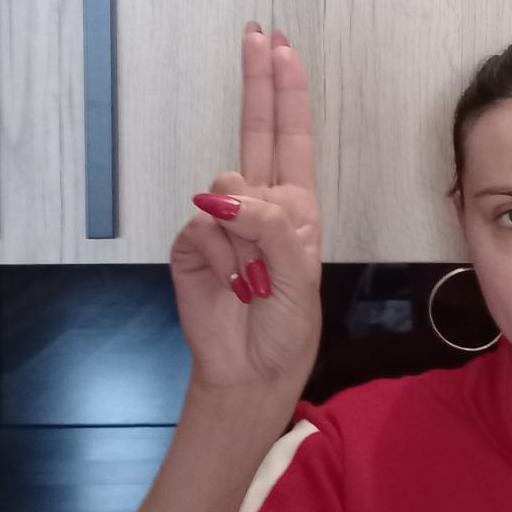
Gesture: two_up